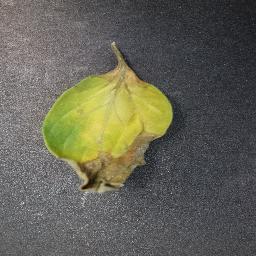
Label: Tomato___Late_blight